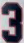
Number: 3